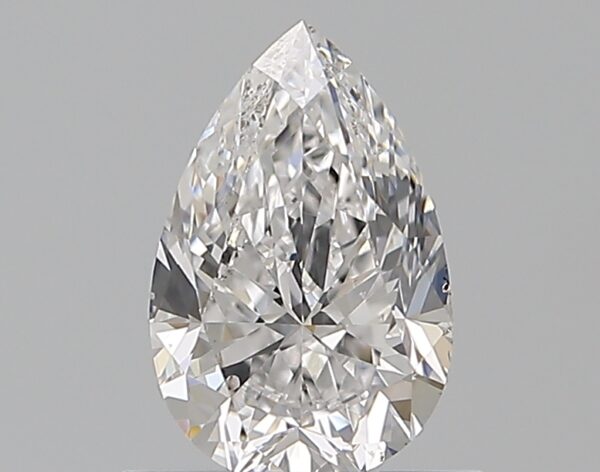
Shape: pear
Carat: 0.71
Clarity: SI1
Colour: D
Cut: EX
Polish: EX
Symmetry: EX
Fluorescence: N
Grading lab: GIA
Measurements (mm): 7.54 x 4.93 x 3.13